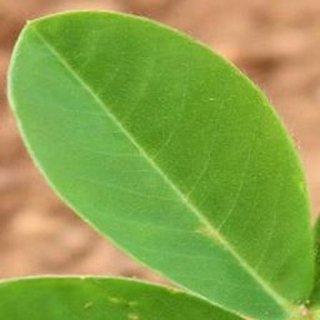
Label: healthy_groundnut